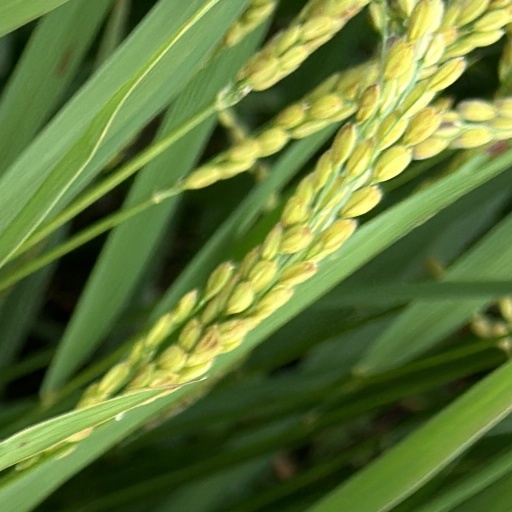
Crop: rice